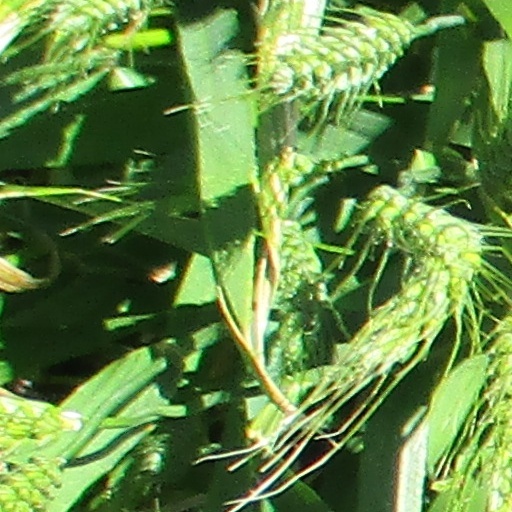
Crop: wheat